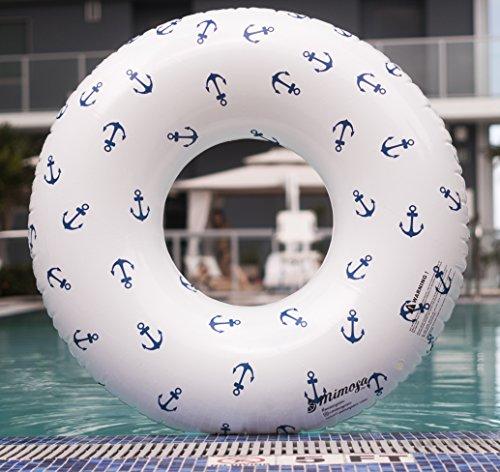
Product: Mimosa Inc Inflatable Premium Quality Giant Round Tube Pool Float
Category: Toys & Games | Sports & Outdoor Play | Pools & Water Toys | Pool Rafts & Inflatable Ride-ons
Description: COPYRIGHT DESIGN: All new and original Billionaire Swan pool float by Mimosa Inc. Design is owned by Mimosa Inc and fully protected.
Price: $18.82